Terra Invicta

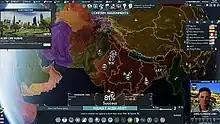
The Earth section of "Terra Invicta" features political intrigue between factions while simultaneously alien incidents occur around the world.

In "Terra Invicta", the player controls one of seven factions on Earth, each with their own goals and unique asymmetric ways to reach victory, as well as differing relations and rivalries based on their ideological beliefs. The game is split into two largely separated, yet interconnected parts. The first part is a geopolitical simulation on Earth, where the factions fight for influence in Earth's nations through methods ranging from espionage and military actions to research and development and industrialization. The other section of the game is a simulation of humanity's expansion into the Solar System in light of the encroaching alien threat, including the widespread militarization and industrialization of space as each faction vies for resources and control. Transferring resources from Earth to space takes extra resources because of gravity, incentivizing the player to build space infrastructure outside of Earth's atmosphere.